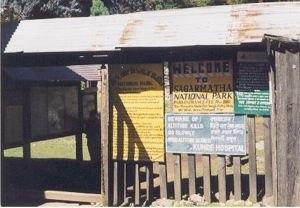
Le parc national de Sagarmatha est une région protégée du nord-est du Népal, dans l'anchal de Sagarmatha près de la frontière tibétaine. Il contient une partie de l'Himalaya et la partie sud du mont Everest. Ce parc fut créé le 19 juillet 1976 et fut inscrit au patrimoine mondial en 1979. Sagarmatha est le nom népalais du mont Everest qui signifie « la déesse mère du ciel » en sanskrit.